Bidwell Bar Bridge

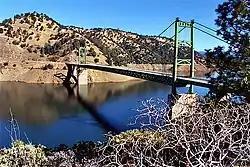
The new Bidwell Bar Bridge

The Bidwell Bar Bridge, in Oroville, California, is the name of two suspension bridges that cross different parts of Lake Oroville. The original Bidwell Bar Bridge was the first steel suspension bridge in California. The $35,000, original was completed in December 1855, and was built of materials transported from Troy, New York, via Cape Horn. Most of the money was put up by Judge Joseph Lewis, a Virginian who moved to Bidwell's Bar in 1849. The bridge originally crossed the Middle Fork Feather River and is the only one of several suspension bridges built in the area in the 1850s that still remains. It remained open to vehicle traffic until 1954.